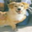
Label: dog